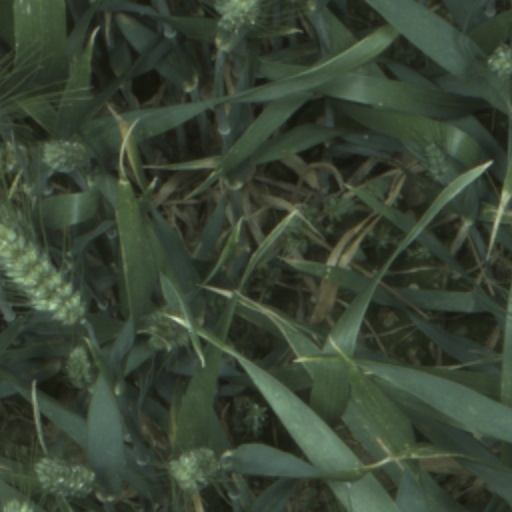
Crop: wheat